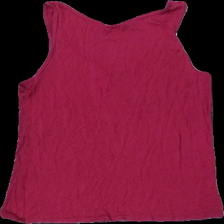
View: back
Type: Tank top
Category: Ladies
Brand: Monki
Colors: Purple
Material: 100% viscose
Cut: Regular
Size: S
Season: All
Holes: Major
Damage: hål
Damage location: middle center
Damage 2: hål
Damage 2 location: bottom left
Damage 3 location: bottom right
Price range: <50
Recommended usage: Export
Description: lila linne med flera hål